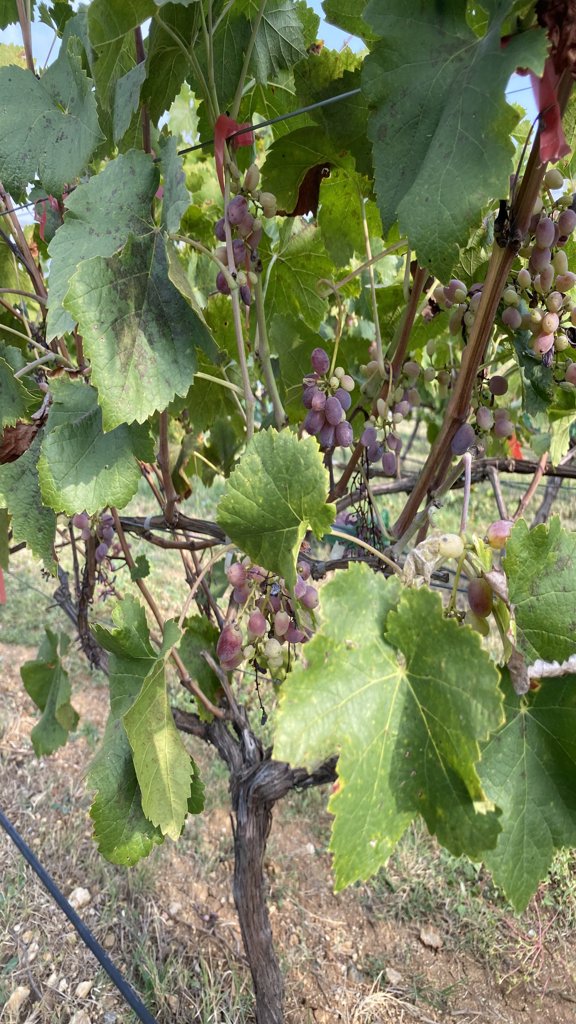
Berries visible: 104
Grape clusters: 7